Up in Daisy's Penthouse

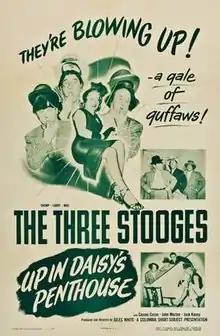

Up in Daisy's Penthouse is a 1953 short subject directed by Jules White starring American slapstick comedy team The Three Stooges (Moe Howard, Larry Fine and Shemp Howard). It is the 144th entry in the series released by Columbia Pictures starring the comedians, who released 190 shorts for the studio between 1934 and 1959.